Star Wars (1991 video game)

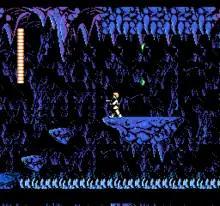
Gameplay screenshot from the NES version of the game, showing Luke Skywalker navigating a cave on Tatooine

The game follows a sequence of events loosely based on the plot of "Star Wars", where Luke Skywalker is required to pilot a landspeeder around Tatooine, collect R2-D2 from the Sandcrawler, Obi-Wan Kenobi from a cave, and Han Solo from the Mos Eisley bar, all while fighting stormtroopers, Tusken Raiders, and many other different enemy characters from the movies. After assembling all the game's characters, the player must navigate the Millennium Falcon in a first-person perspective through an asteroid field to reach the Death Star (shields for the Millennium Falcon to withstand the asteroid field must also be collected in the Tatooine levels). Once arriving at the Death Star, the player is required to destroy the tractor beam generator, rescue Princess Leia from the detention block, then proceed to destroy the Death Star with the rebel fighters.